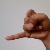
The image shows a hand gesture representing the letter 'J' in Indian Sign Language.